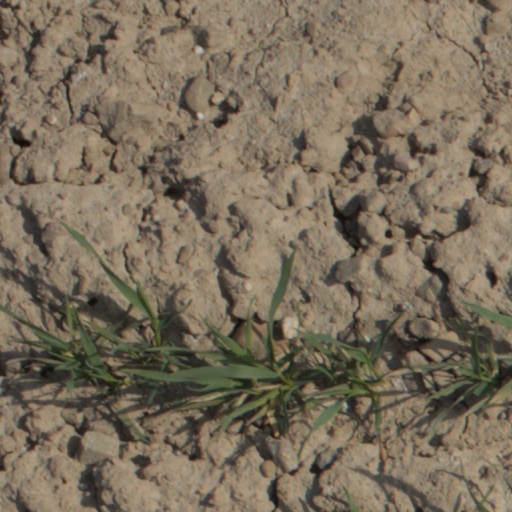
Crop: wheat